Frank Tinney

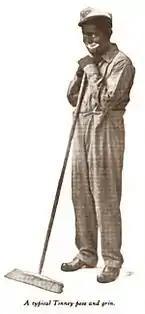
Tinney in character in "Everybody's Magazine", 1921

By 1907, Tinney was performing at vaudeville venues in the United States and Canada. He made his New York debut in 1910 appearing in vaudeville shows headed by Gertrude Hoffman and later Eva Tanguay, which led the following year to a spot in the Shubert brothers’ "Revue of Revues" at the Winter Garden Theatre. Tinney appeared in a number of Broadway hits over the dozen years of his career. He played Noah in "A Winsome Widow", a 1912 Ziegfeld adaptation of Charles Hoyt's "A Trip to Chinatown". "A Winsome Widow" starred Emmy Wehlen and featured a very young Mae West. Tinney performed in the "Ziegfeld Follies" of 1913 and the musical revues, "Watch Your Step" (1914/1915), "The Century Girl" (1916/1917) and "Doing Our Bit" (1917/1918). Tinney also recorded for Columbia Records; the appropriately titled "Frank Tinney's First Record" (Columbia 1854), consisting of jokes and Tinney arguing with Columbia's musical director Charles A. Prince, became a hit in early 1916.